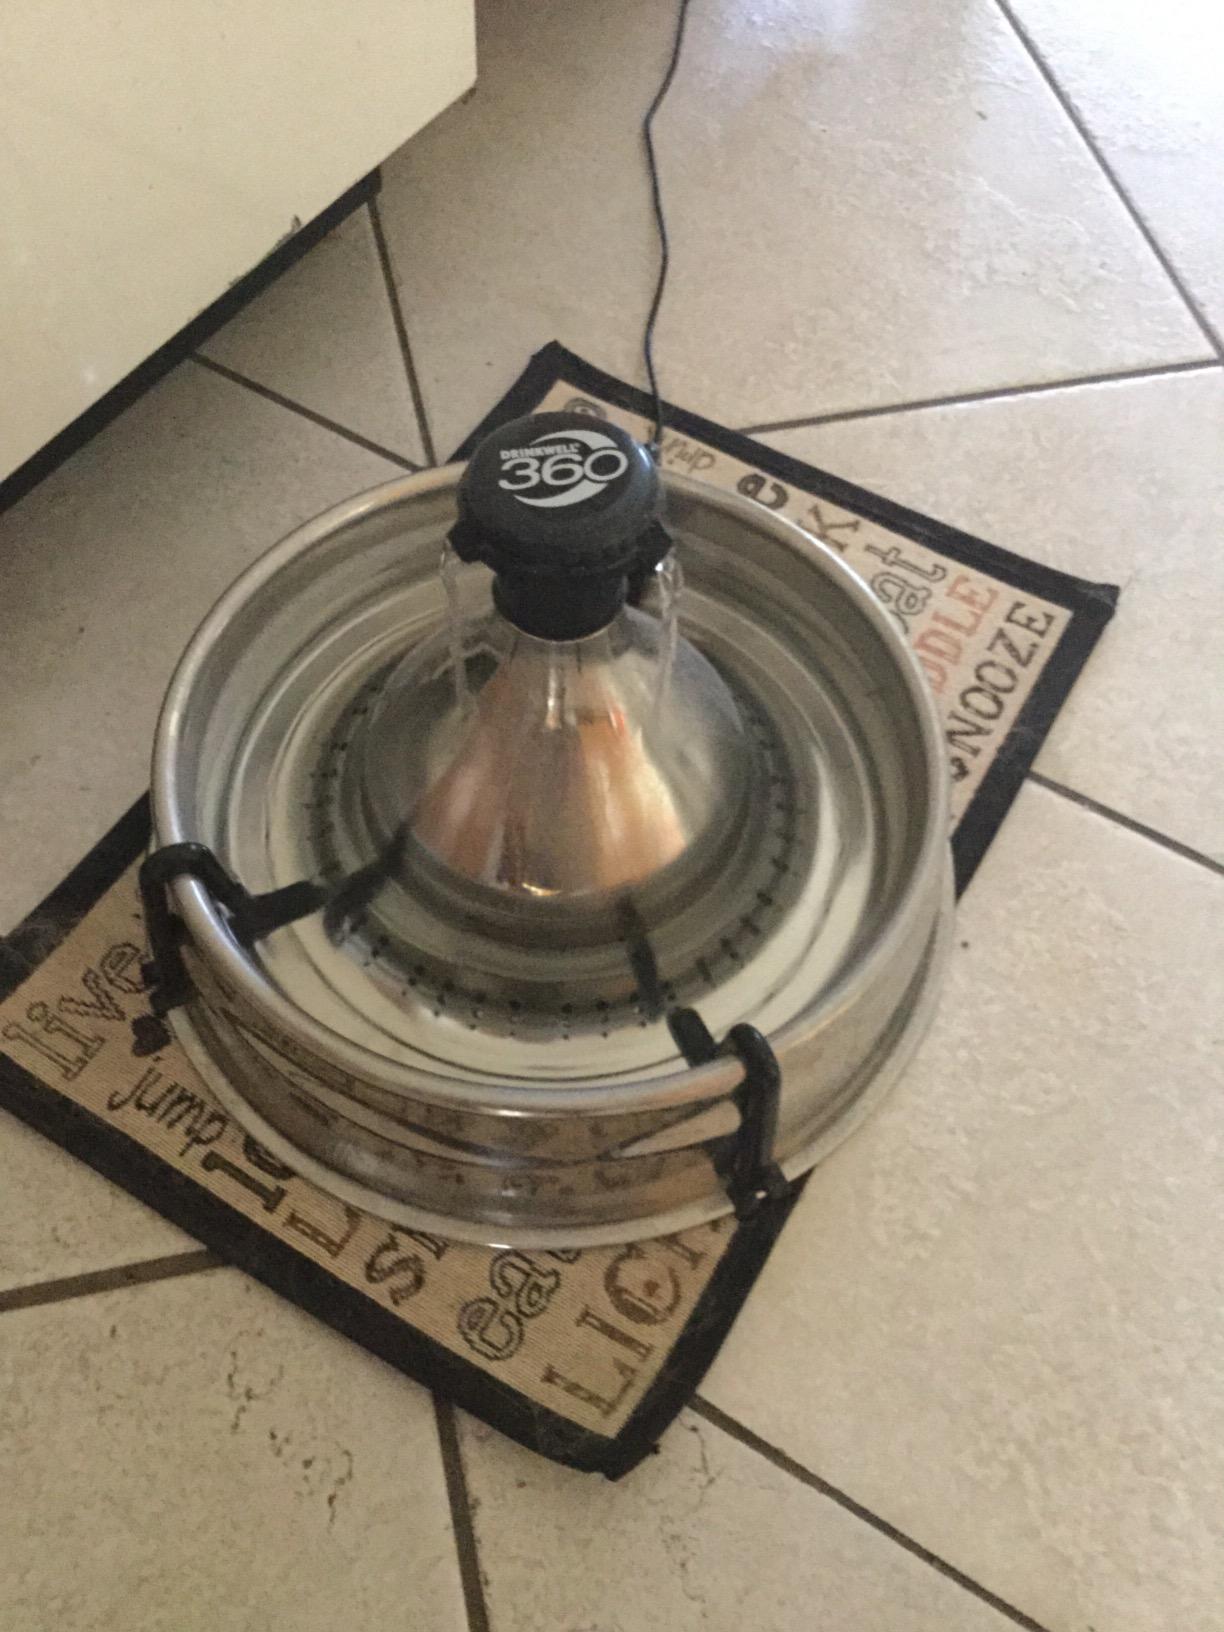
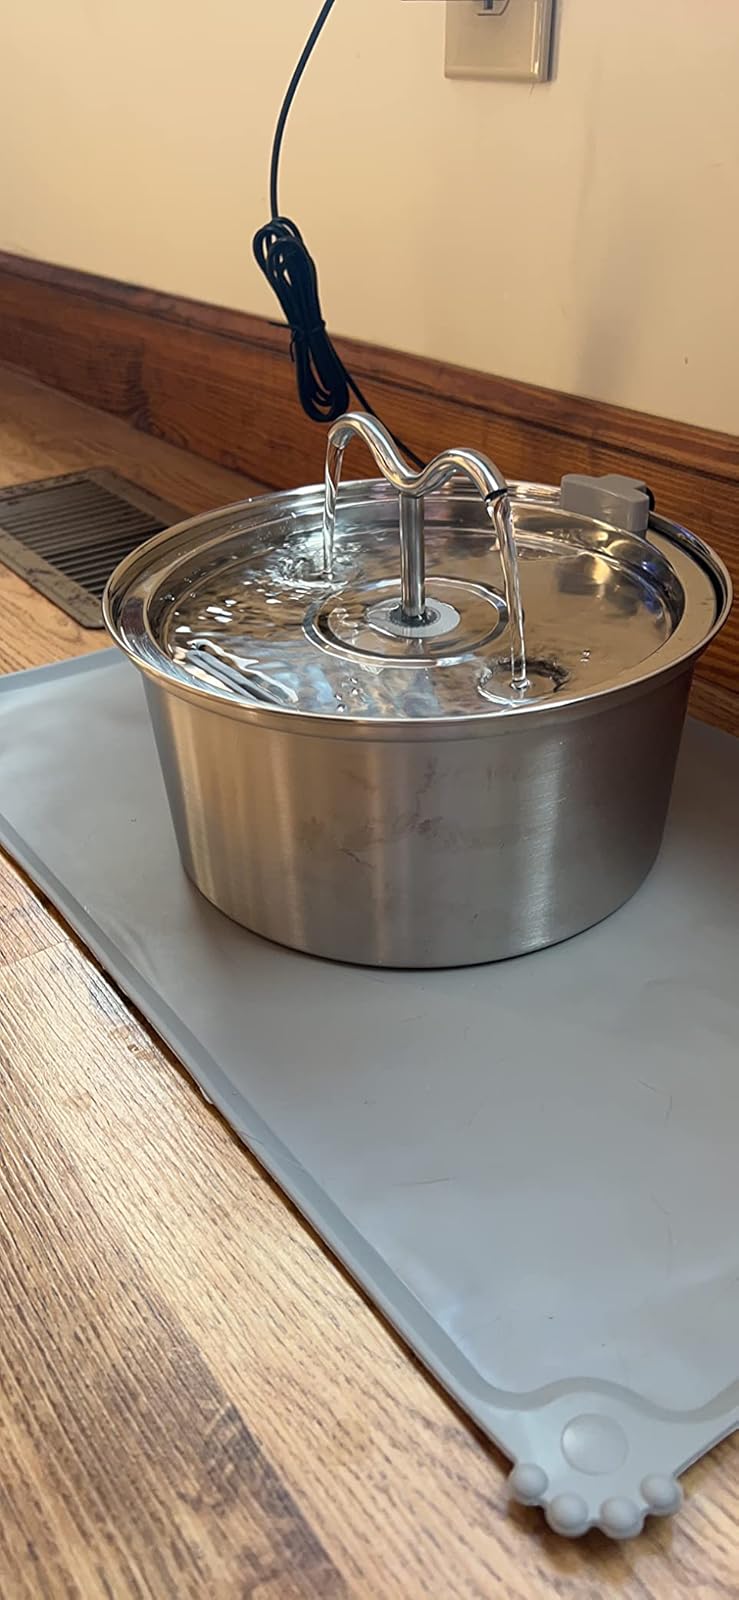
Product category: items_bowl
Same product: no